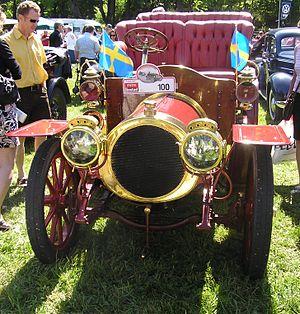
Cottereau est un constructeur automobile français.